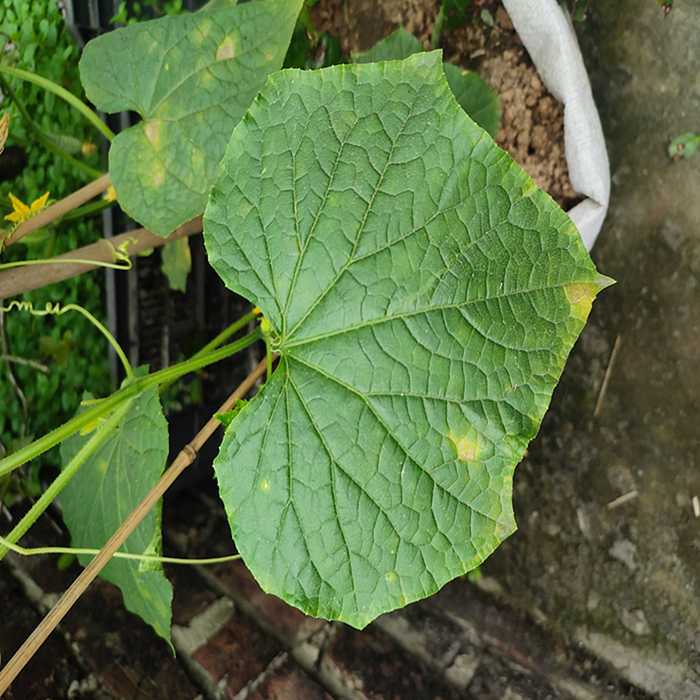
Plant: Cucumber
Label: Downy mildew